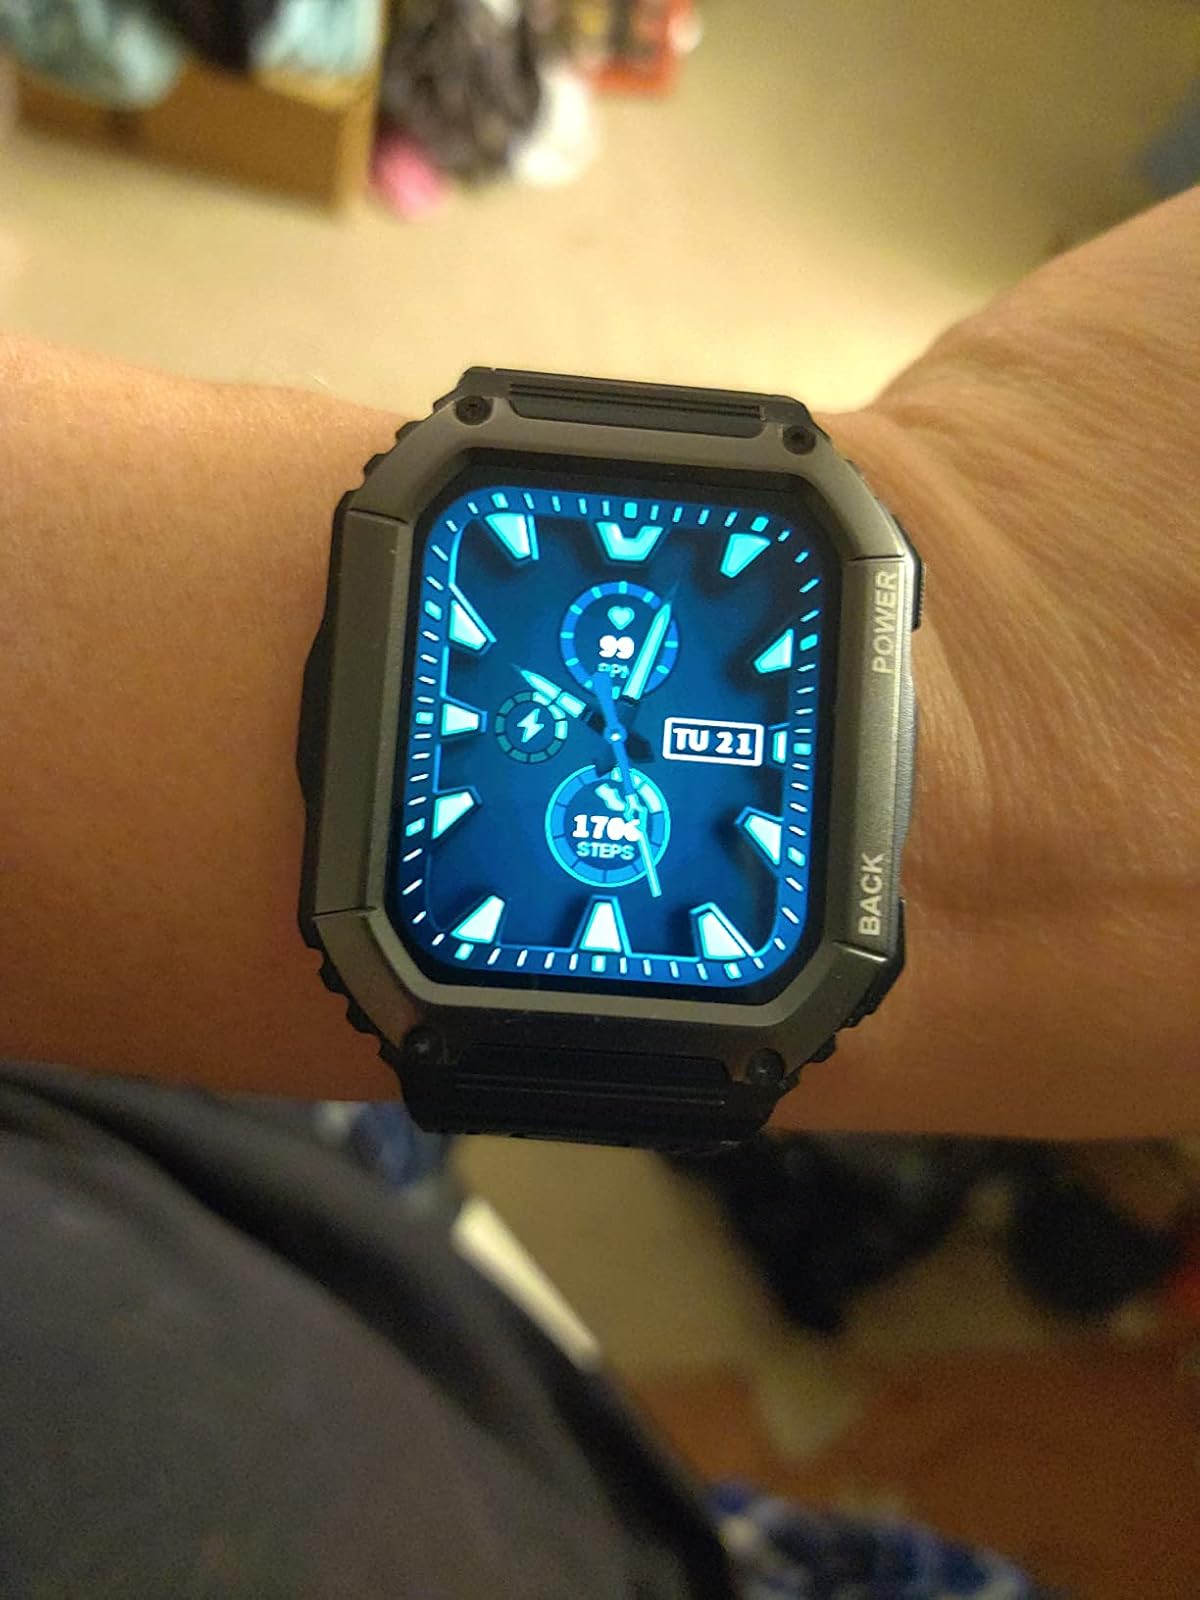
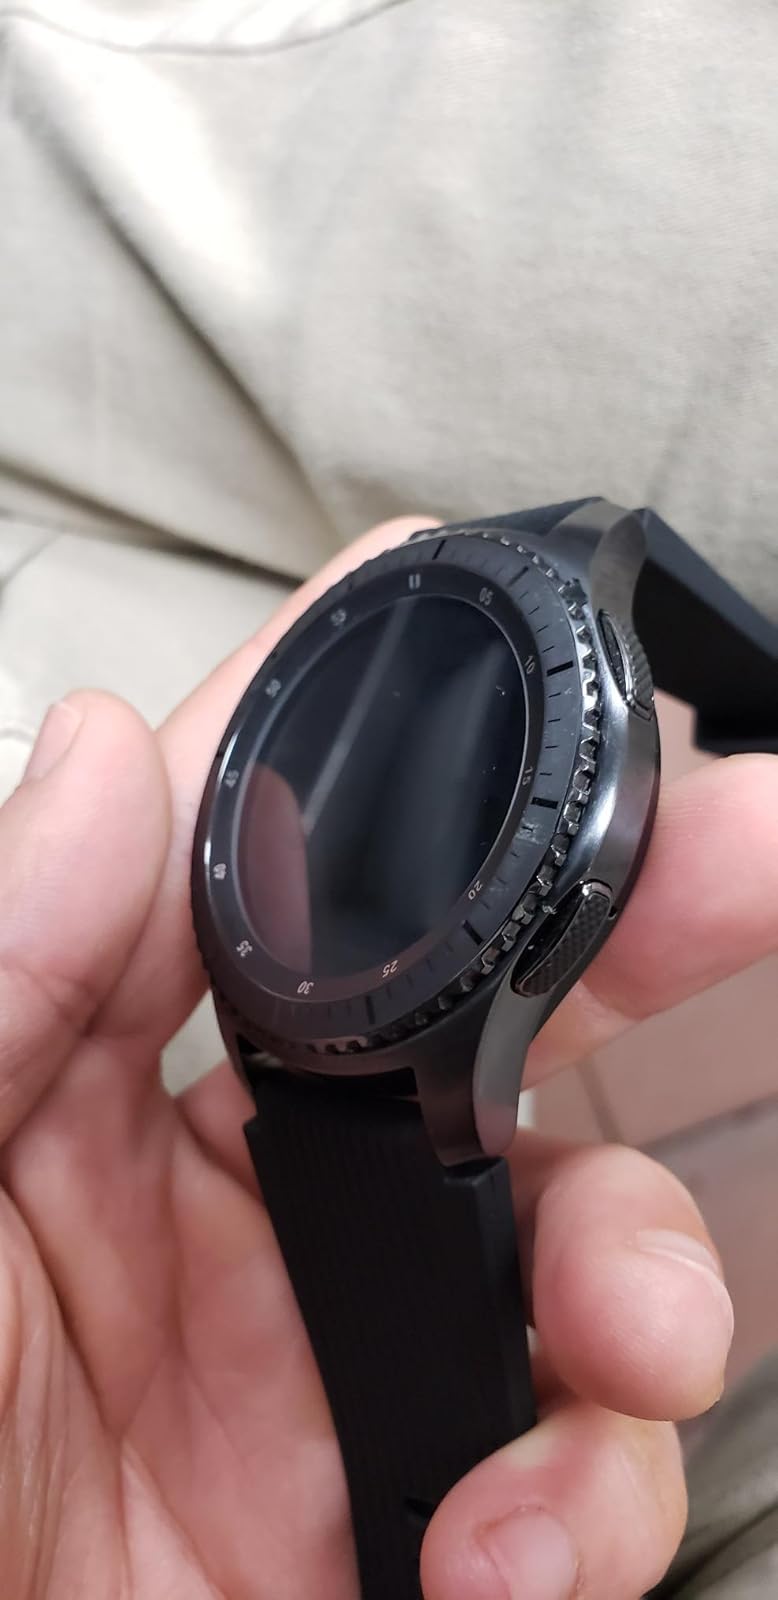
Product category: smartwatch
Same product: no